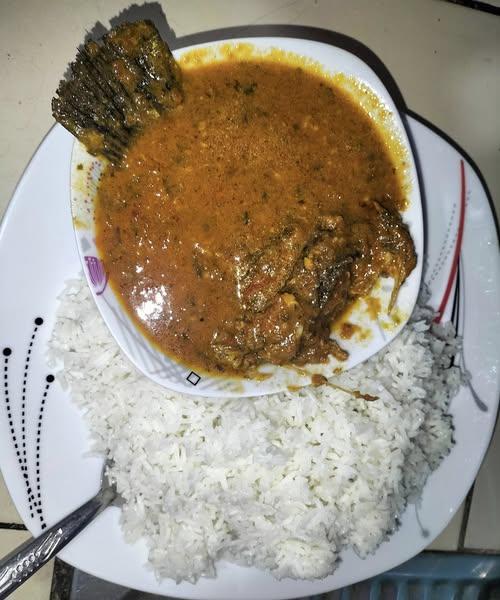
Sahani ya nyeupe iliyo na wali na kijiko zipo juu ya meza. Samaki aliyepikwa akiwa na mchuzi yupo kando ya wali.